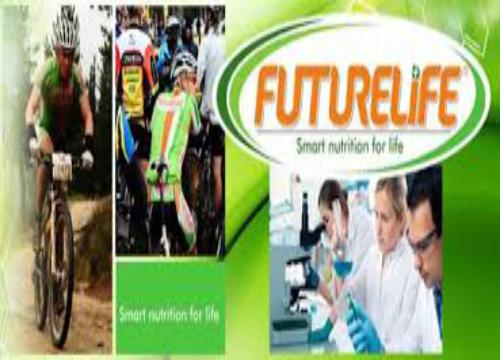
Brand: Futurelife SmartFood
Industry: Food